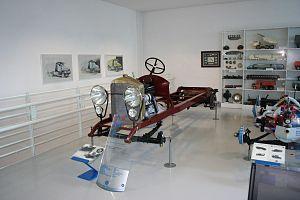
La NW type U est une automobile de la belle époque fabriquée par Nesselsdorfer Wagenbau-Fabriks-Gesellschaft A.G. Après le succès du Type S, les modèles NW T et NW U ont été lancés. Les deux moteurs sont aussi conçus avec l'arbre à cames en tête et les chambres de combustion hémisphériques, avec les cylindres en fonte d'une seule pièce dans le bloc moteur.